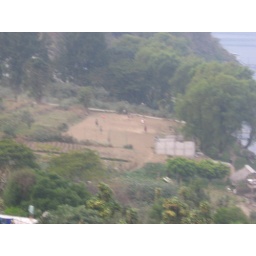
Soccer field by the lake